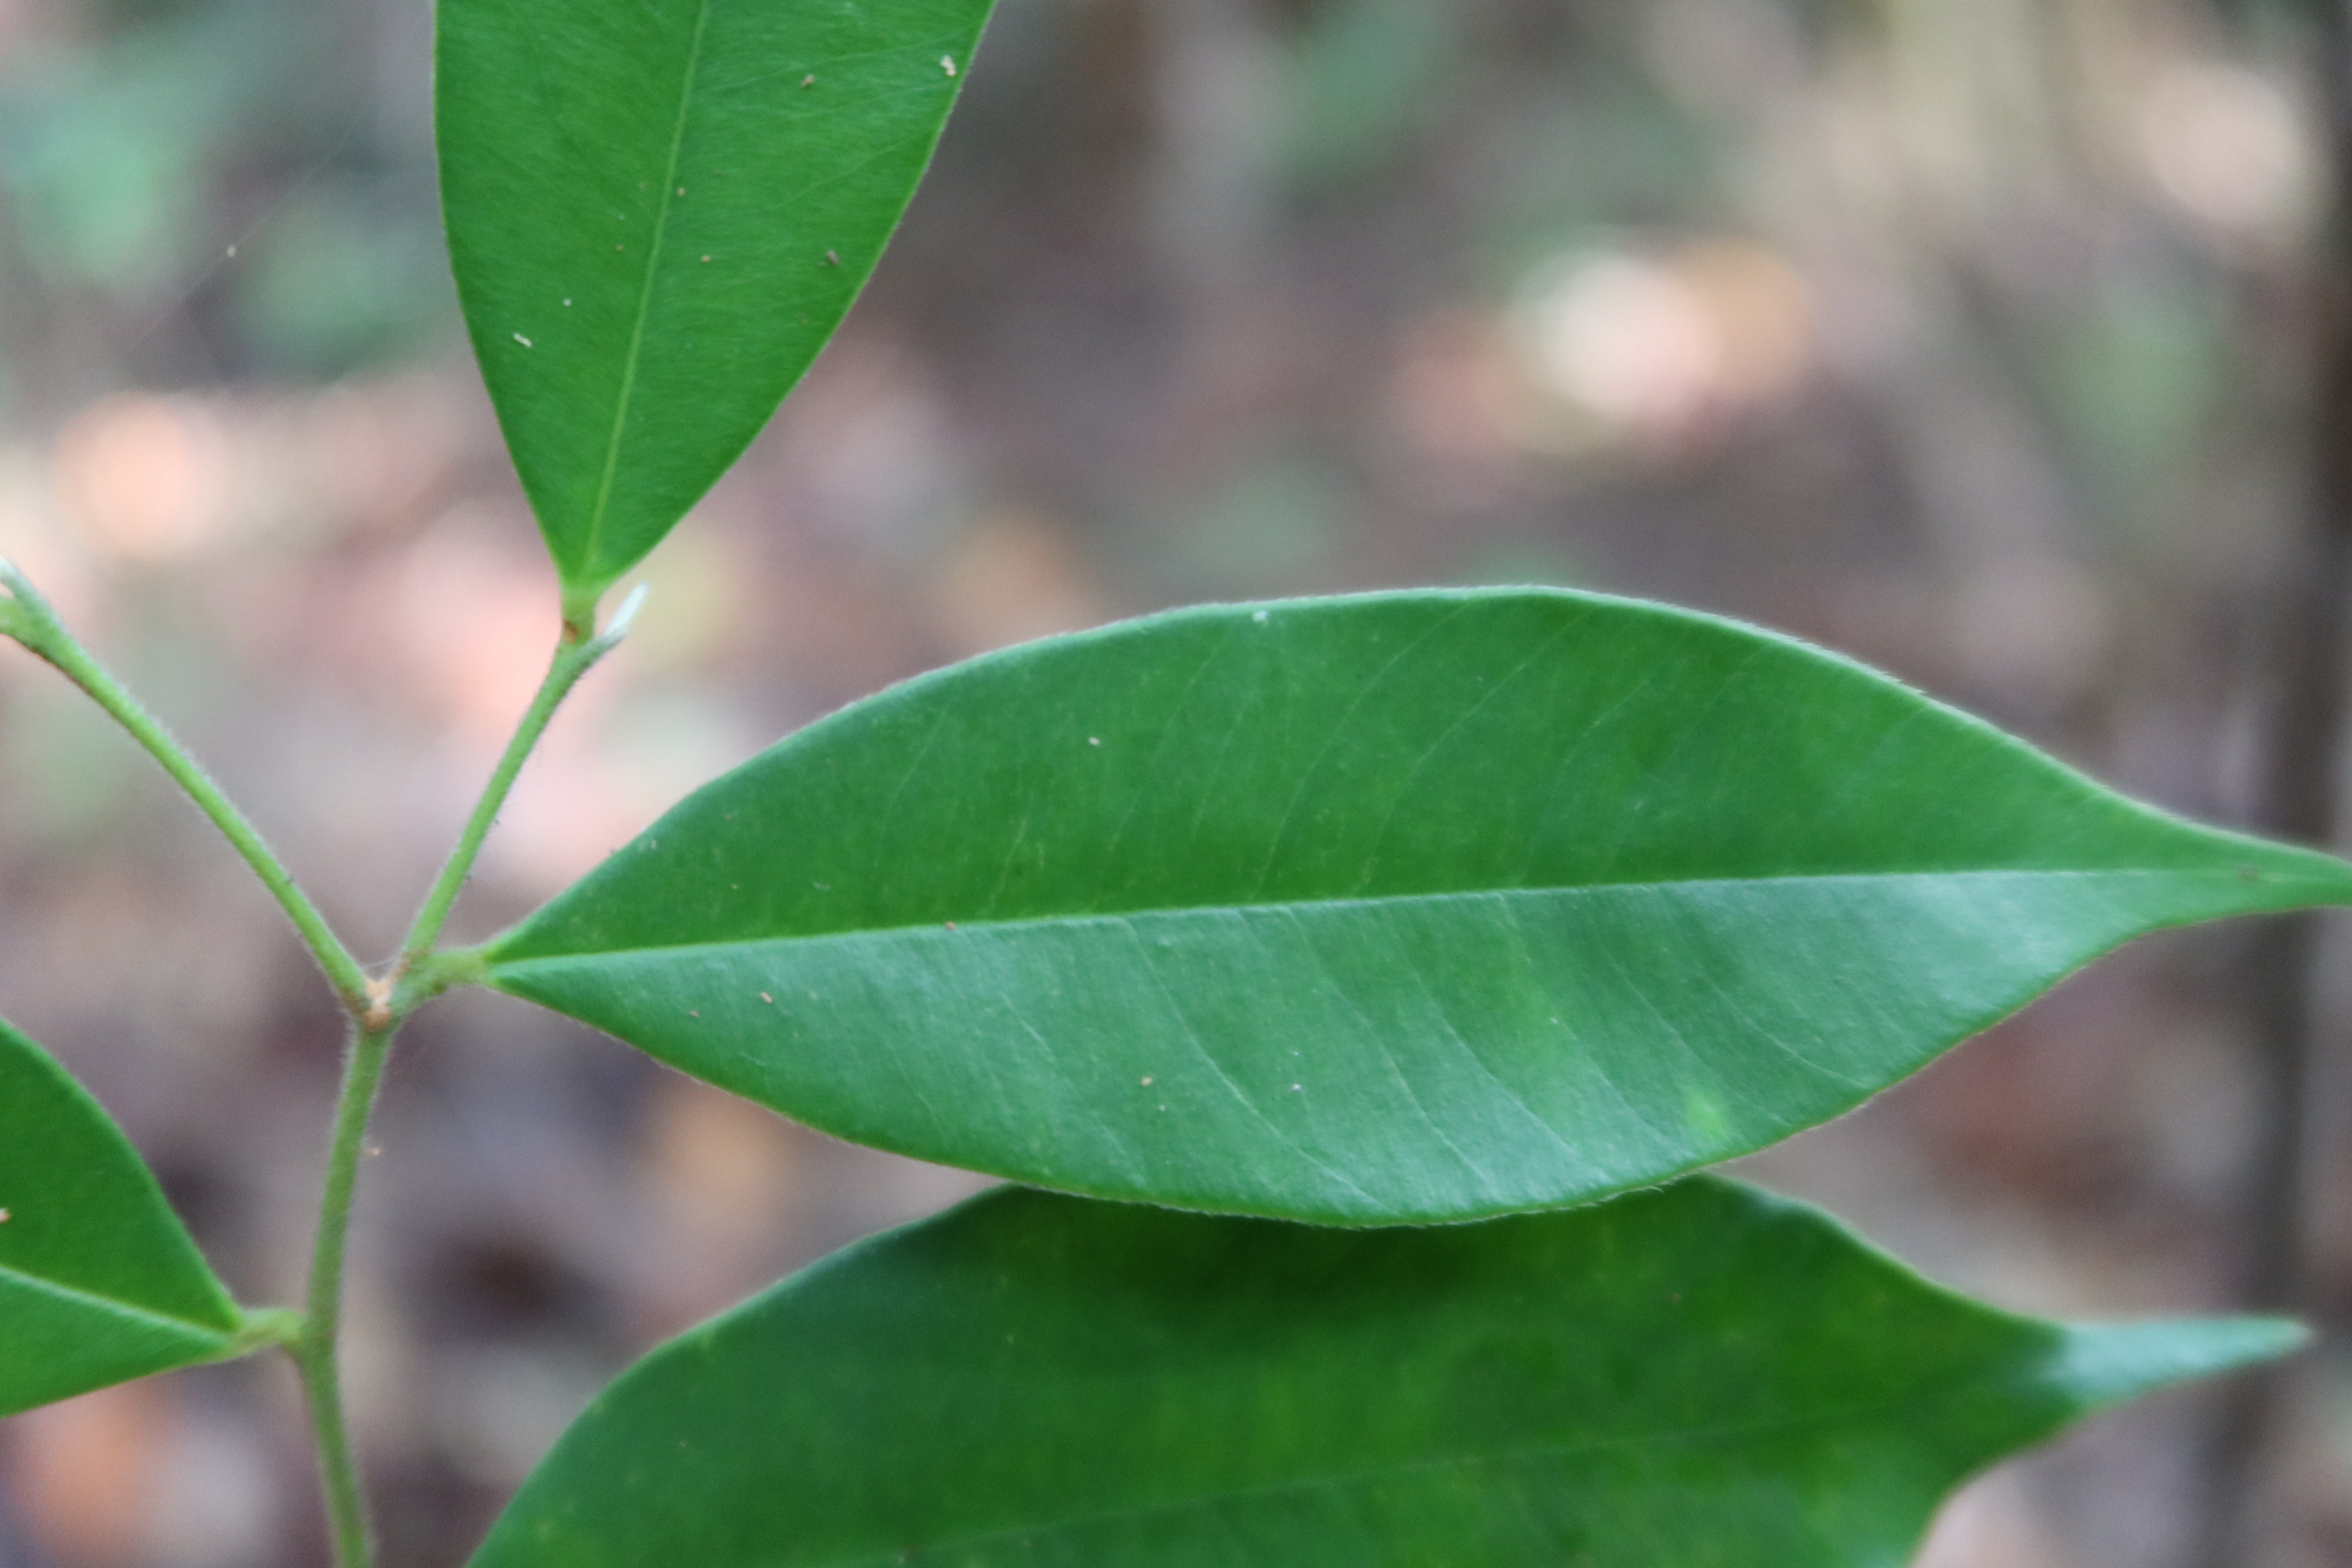
Label: Healthy